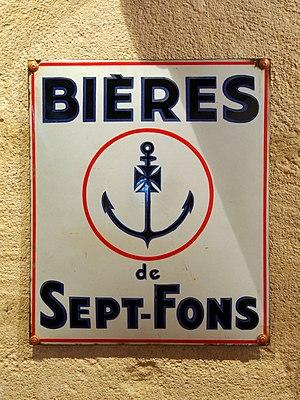
L'abbaye de Sept-Fons a été fondée à Diou, en région d'Auvergne en 1132 sous le nom de Notre-Dame de Saint-Lieu par les moines de l'abbaye de Fontenay, elle-même fille de Clairvaux. C'est donc un établissement cistercien.